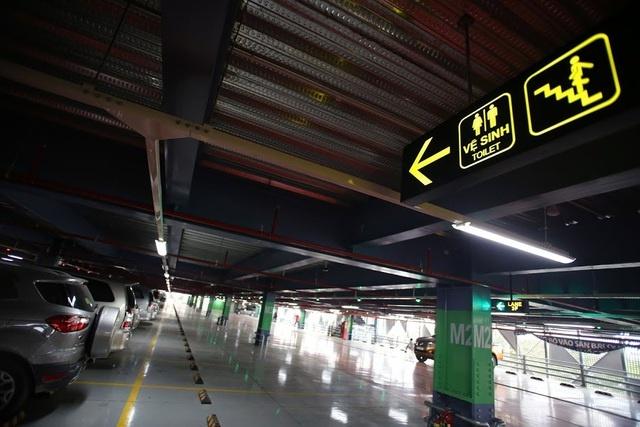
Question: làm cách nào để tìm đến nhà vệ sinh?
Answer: đi theo hướng chỉ dẫn của mũi tên